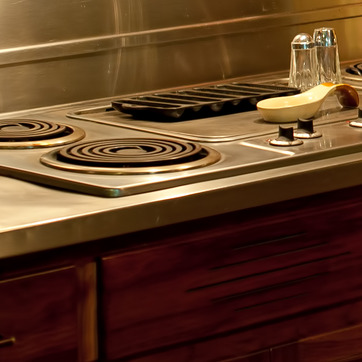
Material: metal